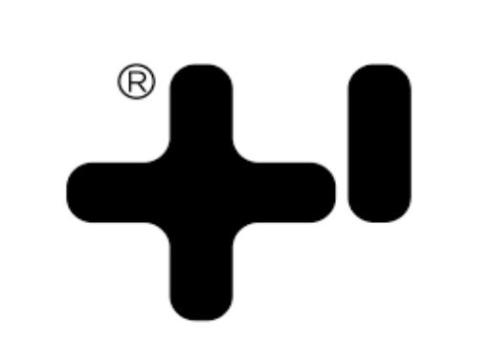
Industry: Clothes